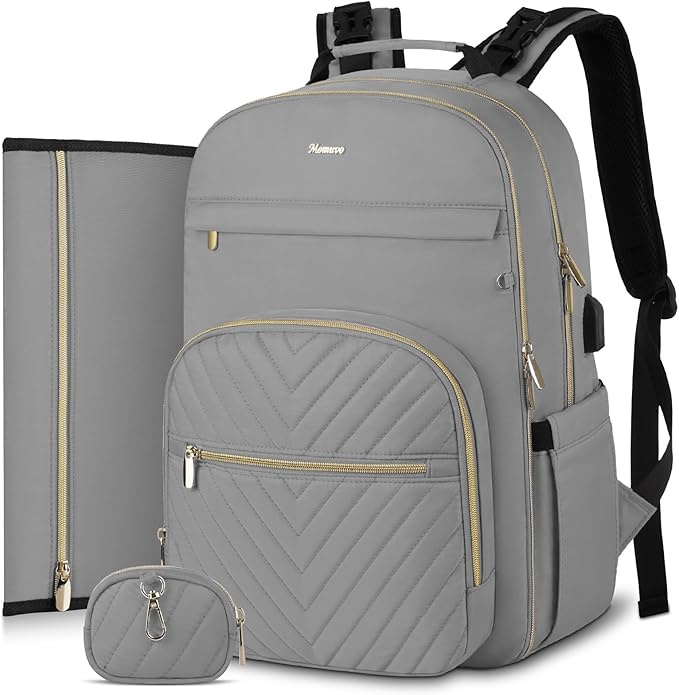
MOMUVO Diaper Bag Backpack, Quilted Baby Bag with Changing Pad and Stroller Straps and Pacifier Case, Large Travel Diaper Bags for Mom Dad, Grey
About This Original design by Momuvo: This is a diaper bag full of details designed for parents with babies. You'll get a Large black diaper bag (size: 17.5'' x 12.9'' x 8'', 30L) with an easy wipe-clean foldable and waterproof changing pad (size: 26'' x 14"), featuring 2 built-in stroller straps, a detachable pacifier case, a separate waterproof section for dirty and wet clothes and diapers, main compartment with plenty of space to store all your baby stuff. Upgraded handy structure: The diaper bag backpack has 20 pockets, 2 insulated bottle pockets can hold most of wide neck or tall baby bottles from 5 oz to 11oz, never lose your keys and wallet in the hidden mommy pocket, hideaway pocket in the back for stashing phone or wallet, with all sorts of useful pockets, you get well layered compartments to keep wet and dry nappies or clothes separate. Convenient and Thoughtful: Baby diaper bag features 15.6’’ padded laptop pocket and 12.9’’ iPad pocket in the main compartment, USB charging port, 2 built-in stroller straps, waterproof pocket, back anti theft pocket, dual zippers for easy access and closure even with one hand! Also we have added a luggage sleeve on the back so it can easily slide over a carryon luggage while on the go. Convertible and so Versatile: This diaper bag can be used as backpack, handbag, also can be hung on a stroller. Elegant and suitable for many occasions like shopping, traveling etc. Moreover, practical and unisex design makes this diaper bag backpack more than a ‘mom bag’, even dads like to wear it. It is also an ideal baby shower gift for boys and girls. Durable that'll last for years: Our diaper backpack is made of lightweight, durable and water resistant polyester, reinforced stitches, sturdy and smooth zippers, breathable cushioned shoulder straps and an easy grab top handle offer you a comfortable carrying experience.
Brand: MOMUVOOFFICIAL
Category: Luggage & Bags > Diaper Bags